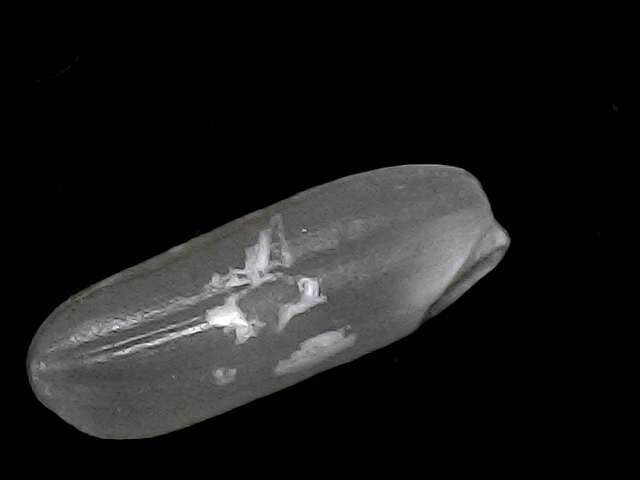
Rice variety: BD49